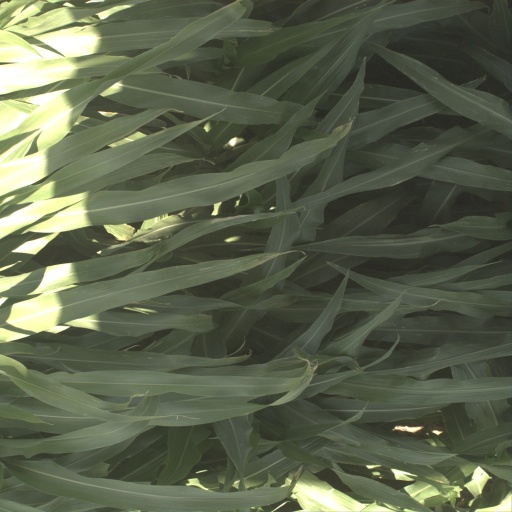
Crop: sorghum